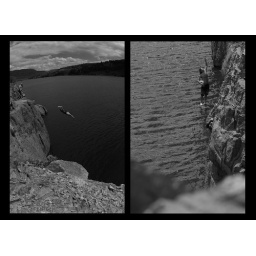
ryan fantau in perfect form, swan dive. green mountain res. summit, co.